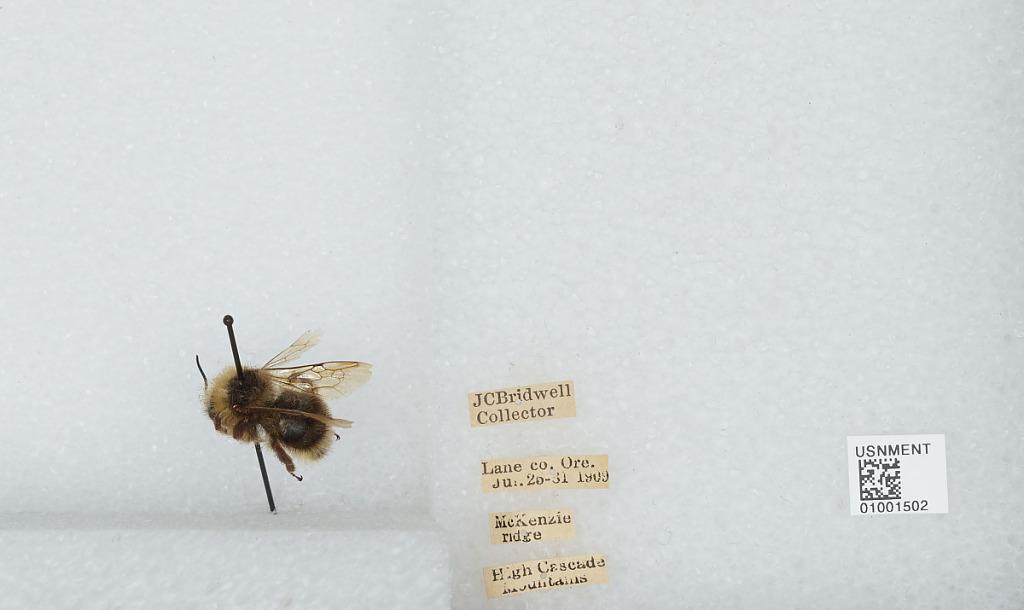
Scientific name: Bombus (Fervidobombus) fervidus fervidus (Fabricius)
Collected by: J. Bridwell
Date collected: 1909-7-25
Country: United States
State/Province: Oregon
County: Lane
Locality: McKenzie Ridge, High Cascade Mountains
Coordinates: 44.2597, -121.81